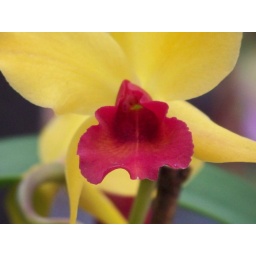
orchid in red and yellow